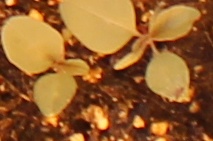
Label: Redroot Pigweed